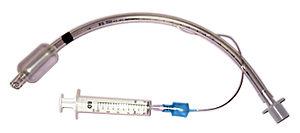
sonde d'intubation tracheale